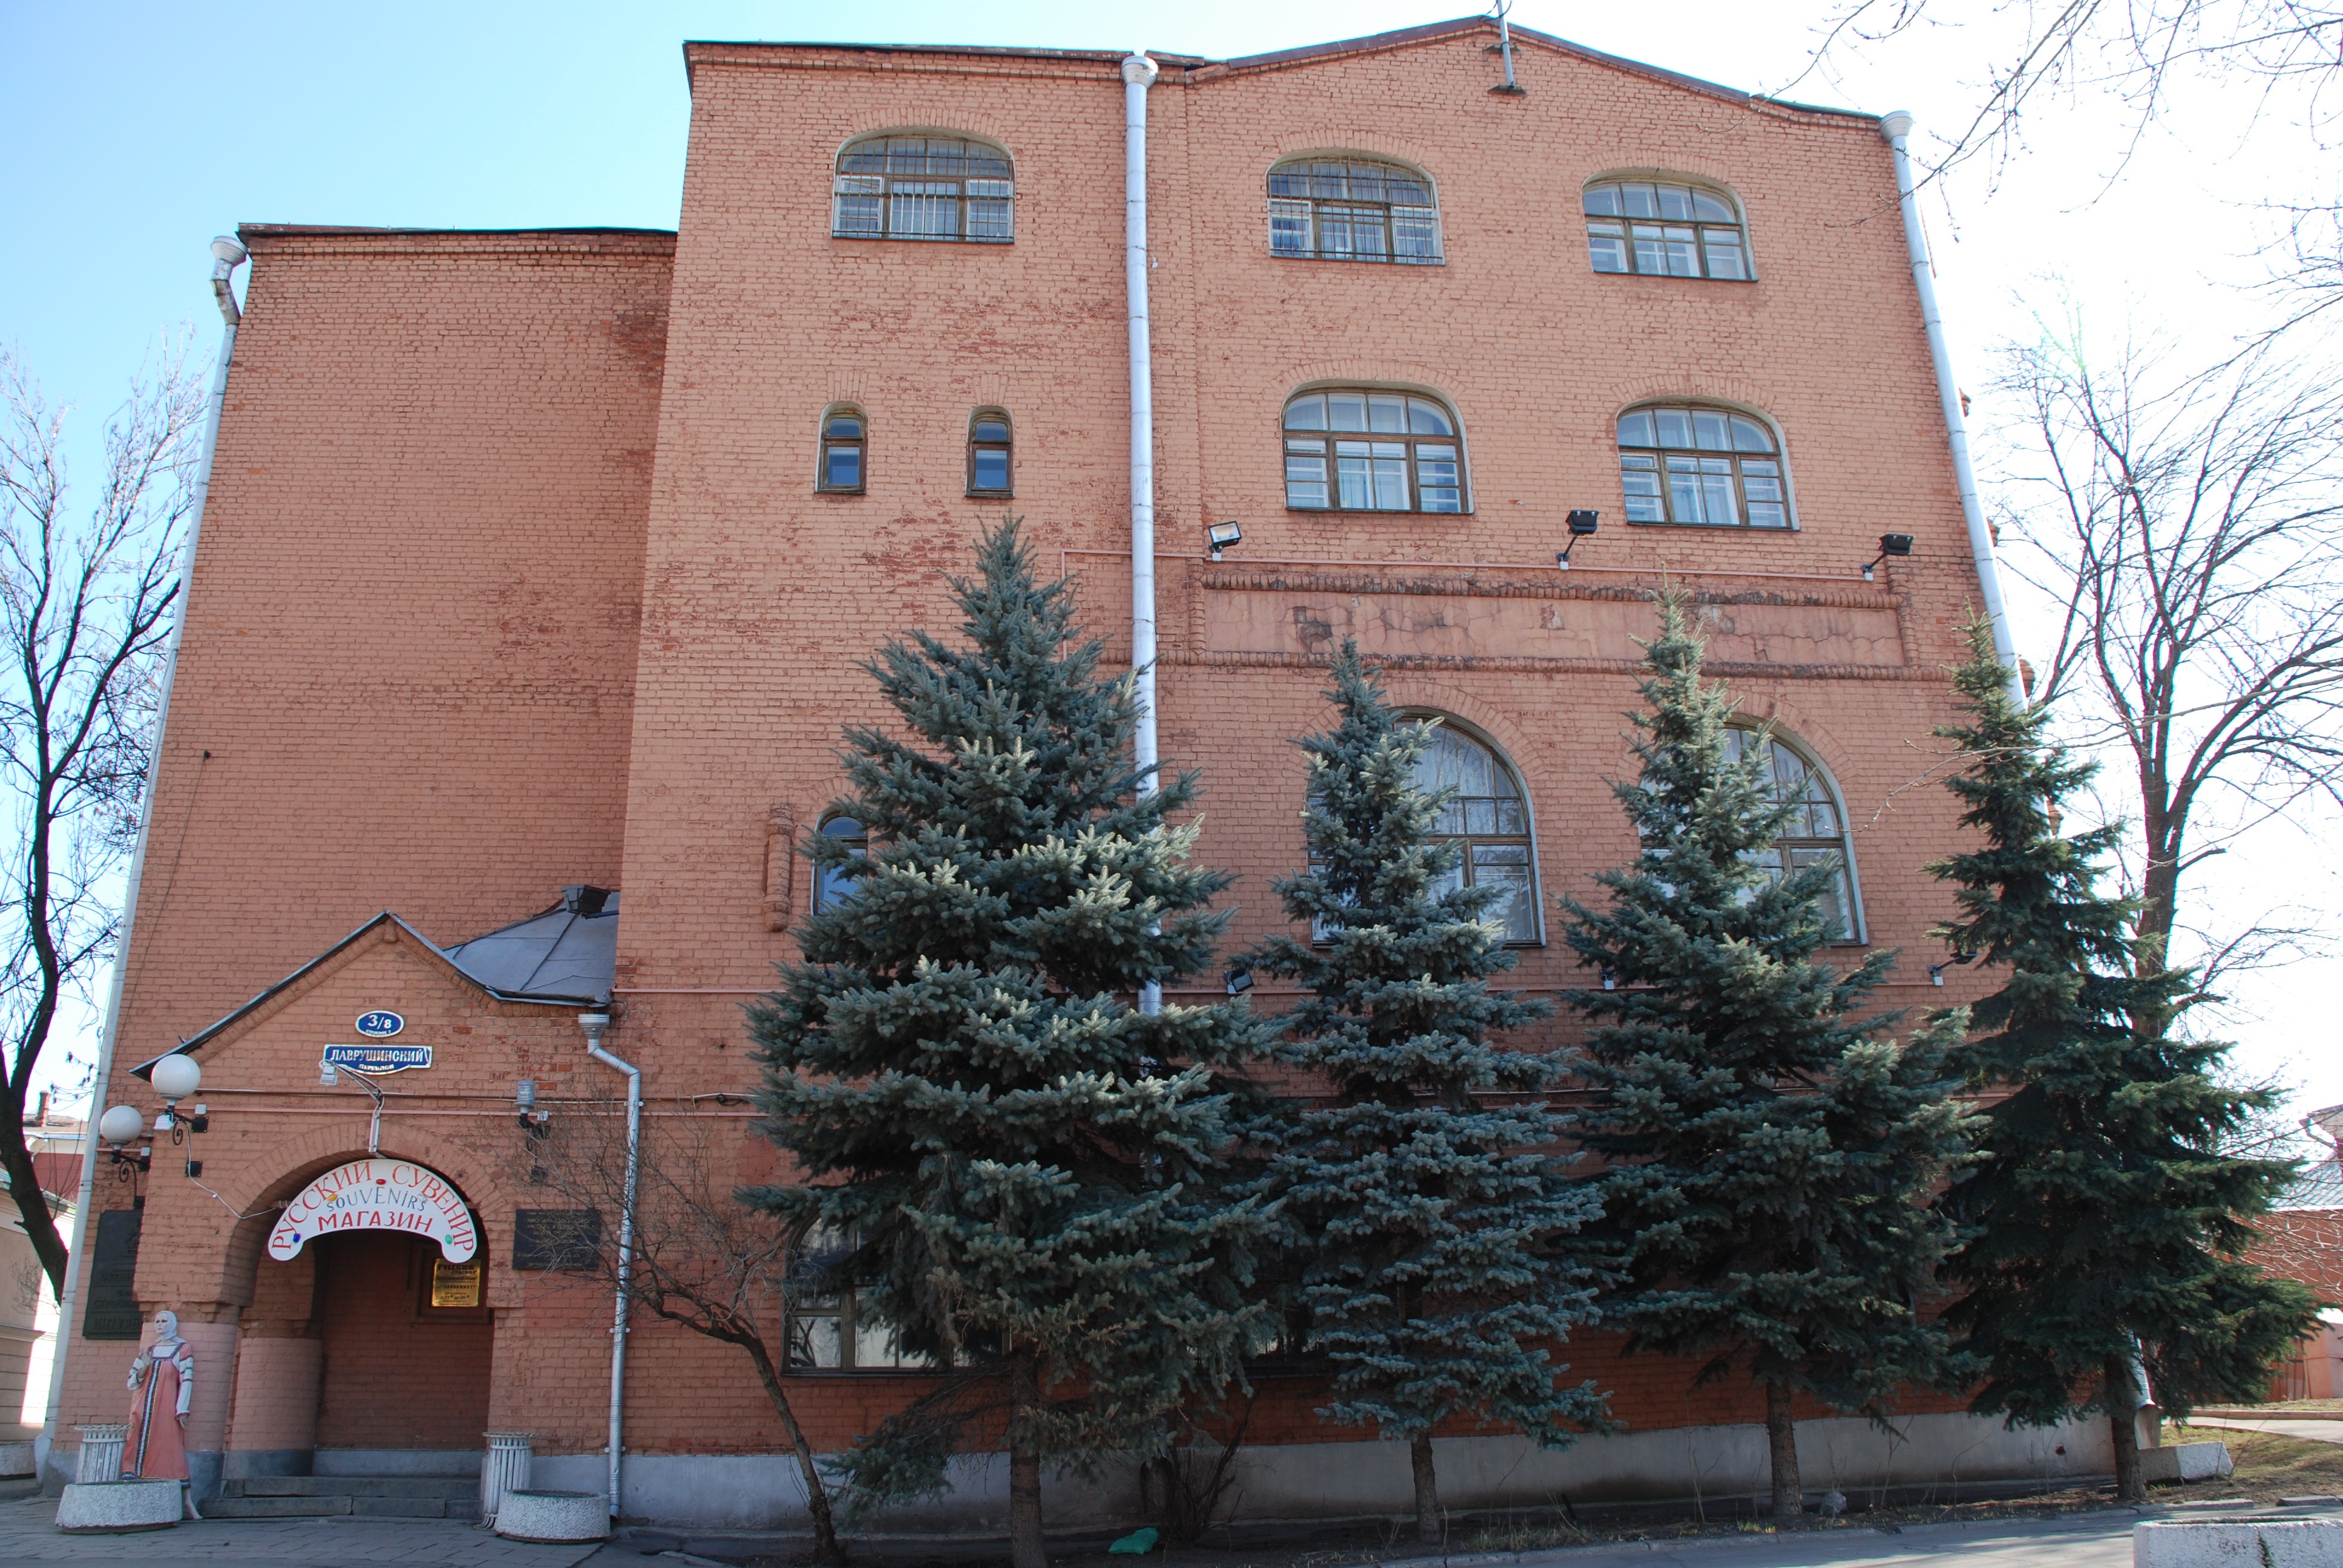
tree, building, city, cityscape, downtown, tower, facade, nikon, synagogue, moscow, russia, d80, cityscapes, moskau, moscou